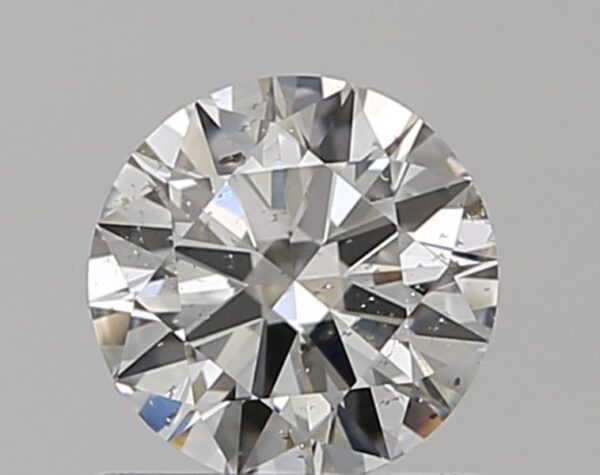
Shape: round
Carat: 0.61
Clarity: SI2
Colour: I
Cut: EX
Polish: EX
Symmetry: EX
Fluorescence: N
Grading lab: GIA
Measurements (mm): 5.48 x 5.52 x 3.3